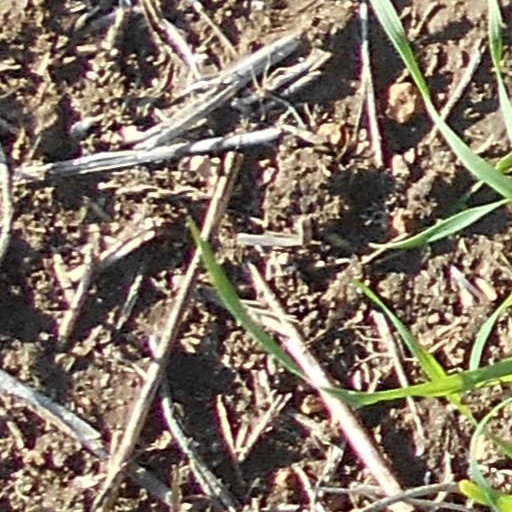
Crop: wheat